Groton, Connecticut

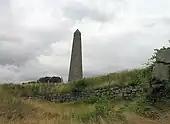
Monument erected in 1830 commemorates the American troops massacred by the British following the surrender of Fort Griswold in the Battle of Groton Heights during the American Revolution.

Shortly after the Revolutionary War, Groton started to re-establish its commercial activities. Shipbuilders began to build again; "Victory" was launched in 1784, "Success" was launched in 1785, and five sloops were built in 1787, along with the 164-ton "Nancy". Shipbuilders along the Mystic River were the busiest. These ships went on trips to Florida, and the resulting profits made Mystic the most thriving part of the town.